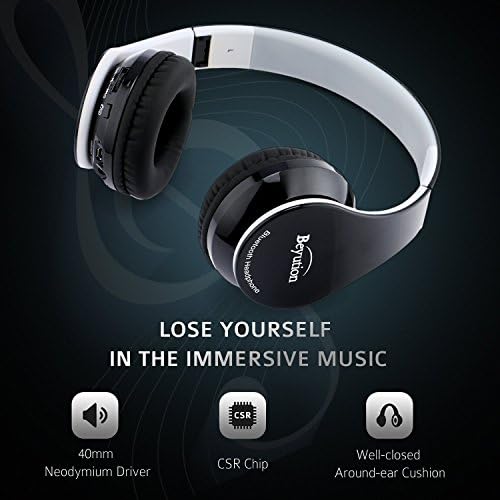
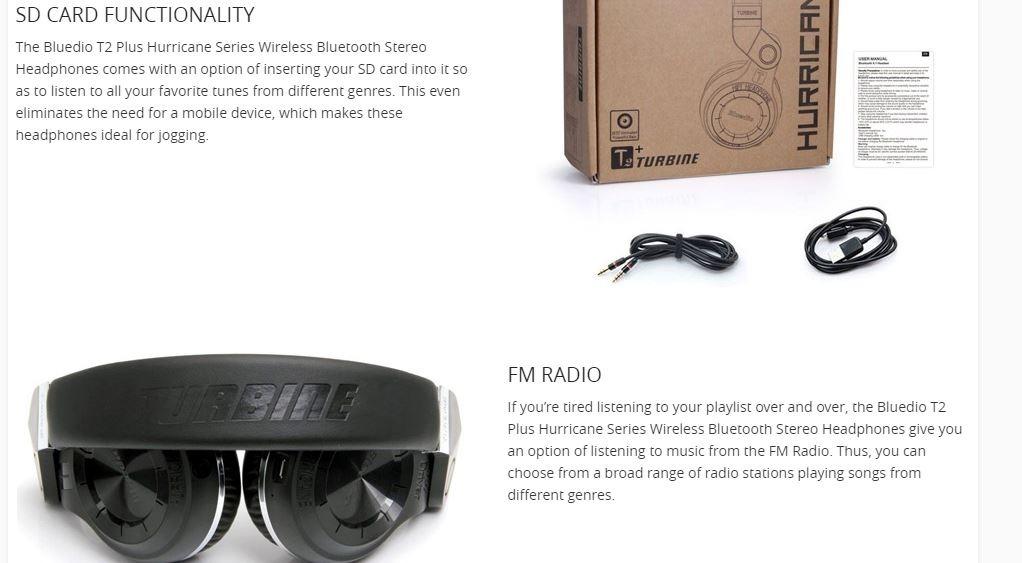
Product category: headphones
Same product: no